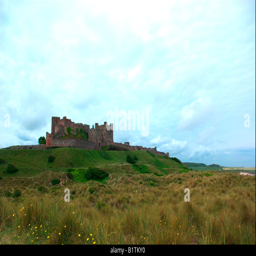
castle a castle of important historical significance